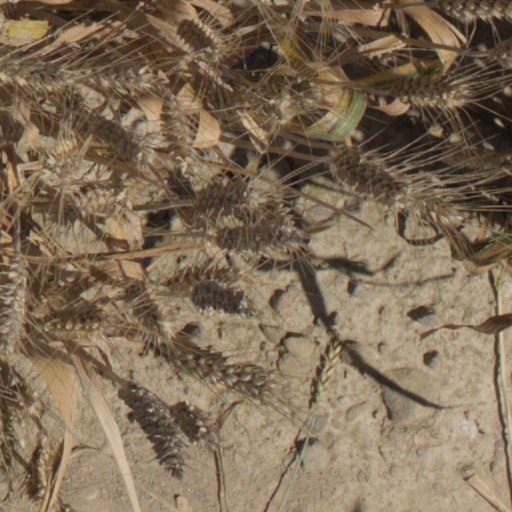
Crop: wheat